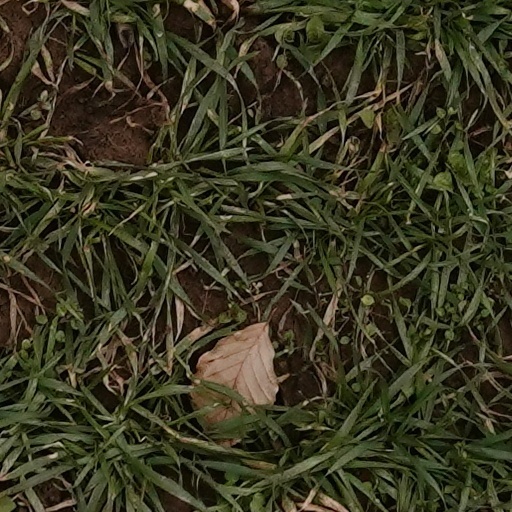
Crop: wheat